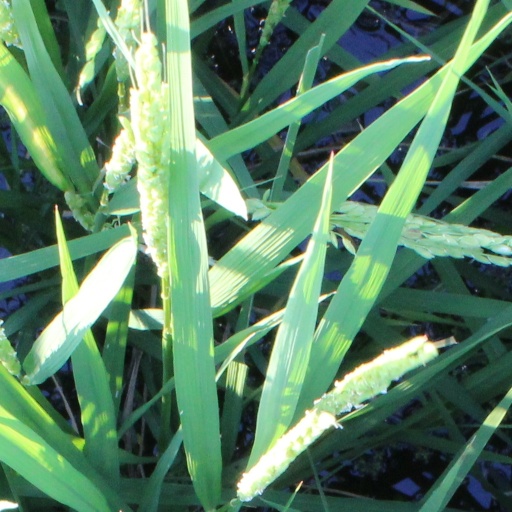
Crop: rice